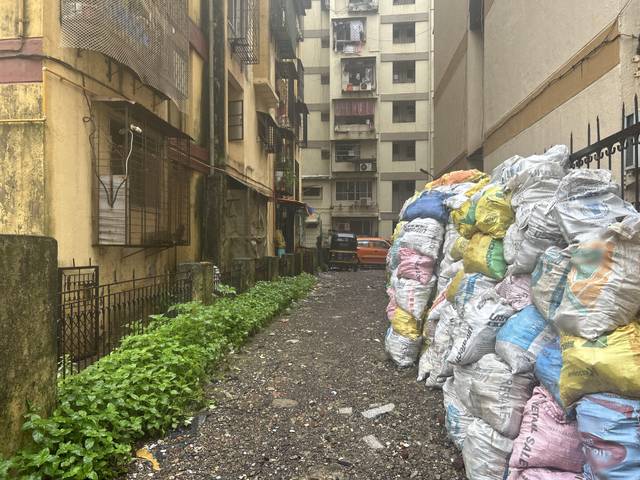
Region: India
Coordinates: 19.201, 72.826